Question: Please indicate a possible affordance area of baseball bat that can be used for swinging
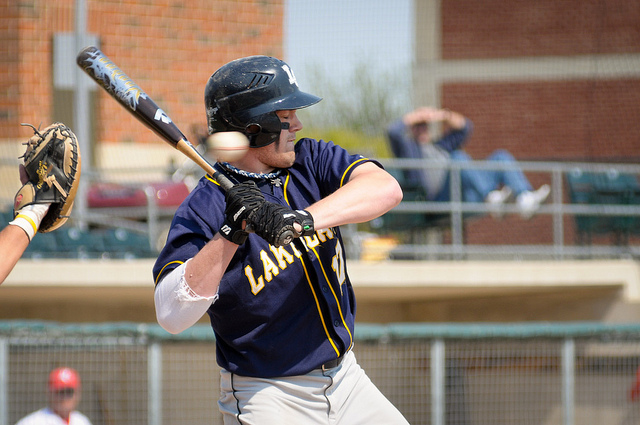
Answer: [158.5, 130, 300.5, 263]